Asa Bowen Smith

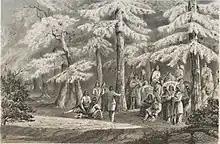
Nez Perce people

They were initially at Waiilatpu in present day Washington. After a falling out with Marcus Whitman, Smith stated that if he was to be stationed with Whitman, he would leave the mission. The missionaries had a difficult time establishing themselves with the local Native Americans, due to language barriers and vast differences in religious concepts. Among the missionaries, there were philosophical differences in approach. Smith thought that the missionaries should learn their language and work amongst them to develop relationships. Smith was against evangelization of Native Americans and forced resettlement. This was at odds with the approach of Henry H. Spalding of the Oregon missions. Smith felt that the natives should not acquire the white people's way of life, concerned that they would become "worldly minded". He was unsure of his usefulness at the Whitman mission and pessimistic that the mission would be successful.